Election Commission (Nepal)

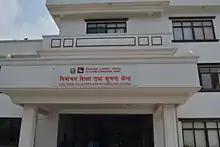
Election Commission Central Secretariat at Kantipath, Kathmandu

The Election Commission, Nepal ("Nirvācana āyōg, Nēpāl") is a constitutional body responsible for conducting and monitoring elections, as well as registering parties and candidates and reporting election outcomes, in Nepal. It was born out of the 1950 revolution in Nepal, and was established in law in 1951, although it has been changed somewhat by law over time. It has six members who serve for six-year terms, as established by the Constitution of Nepal. During the Constituent Assembly elections in 2008, it was criticized for not fully upholding its duties, but was acknowledged to have managed the elections well nonetheless.